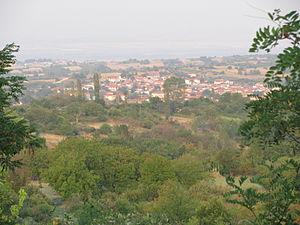
Le dème de Péonie est un dème situé dans la périphérie de Macédoine-Centrale, en Grèce.